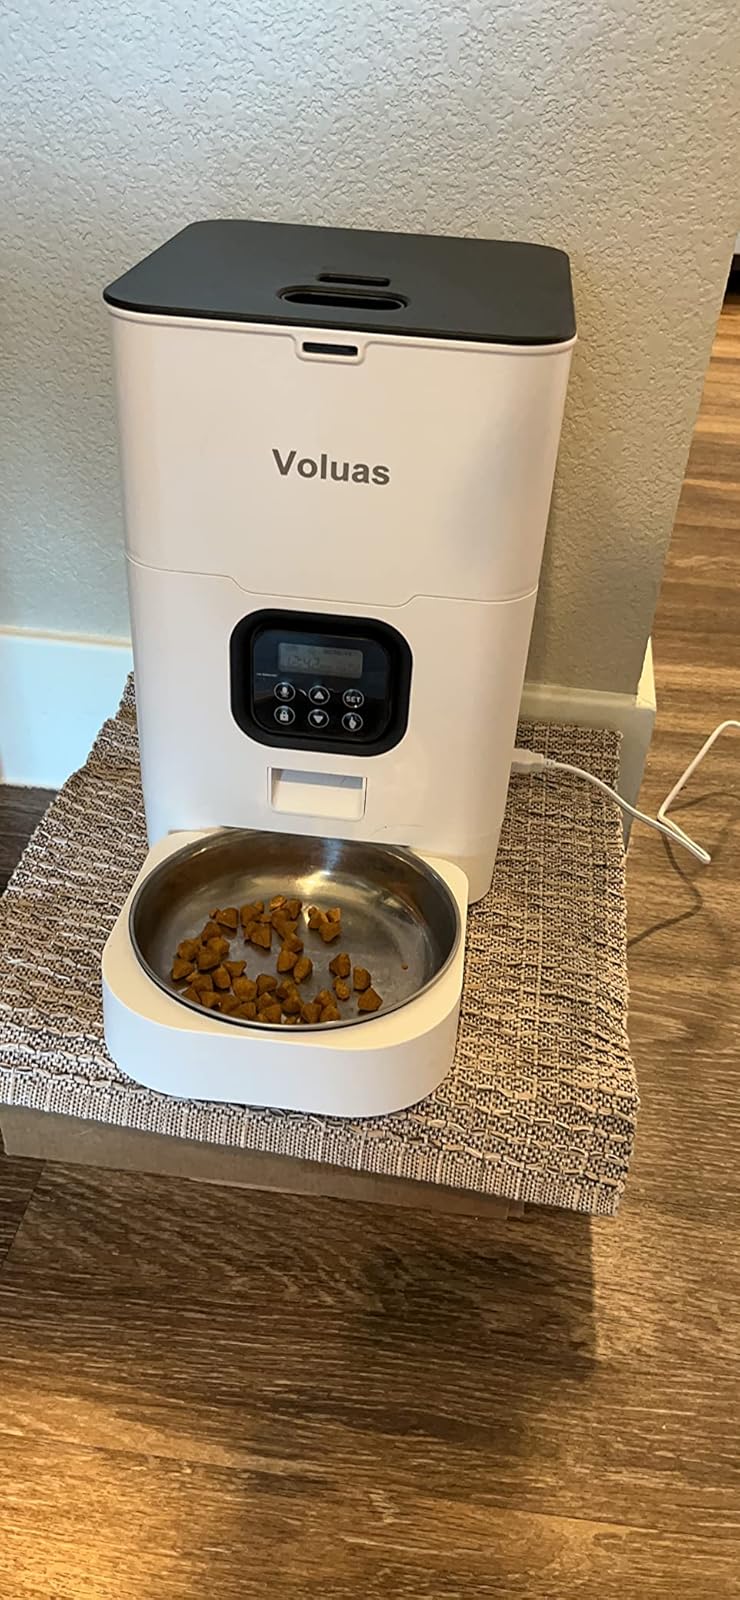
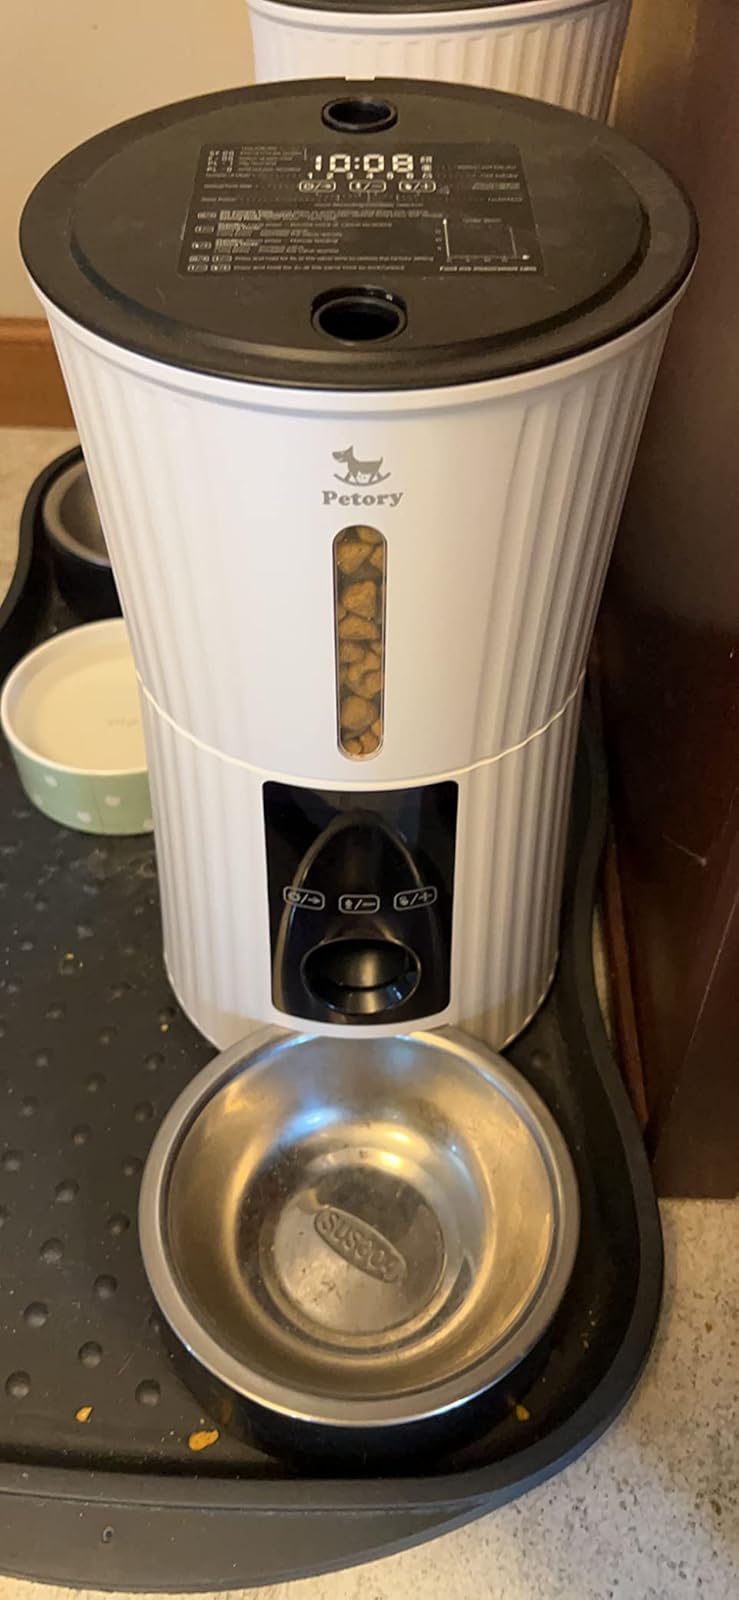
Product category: items_feeder
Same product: no